John Robinson (sculptor)

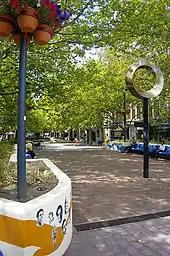
"Eternity" (1981) at Petrie Plaza, Canberra

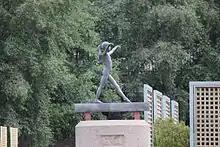
"The Gymnast" at the Australian Institute of Sport in Canberra.

In 1975, after listening to a Mozart violin concerto, an abstract form came into his mind, which he then translated into a sculpture. This "Adagio" was the first of his non-figurative sculptures. Robinson then embarked on a series of abstract sculptures with the aim of symbolizing human values and our concepts of the dynamic processes which shape our lives. In this 'Universe Series' of symbolic sculptures and tapestries, which comprises over 100 works, he combined scientific and mathematical principles with artistic aesthetic. One example is "Joy of Living" (1993), a curving band of stainless steel. The symbolic "Elation" (1983) conveys the punching of the fist in triumph.